Bodyguard

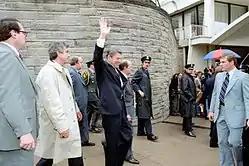
Bodyguards with President Ronald Reagan moments before he was shot and almost killed in late March 1981

A bodyguard (or close protection officer/operative) is a type of security guard, government law enforcement officer, or servicemember who protects an important person or group of people, such as high-ranking public officials, wealthy businesspeople, and celebrities, from harm. The personnel team that protects a VIP is often referred to as the VIP's security detail.